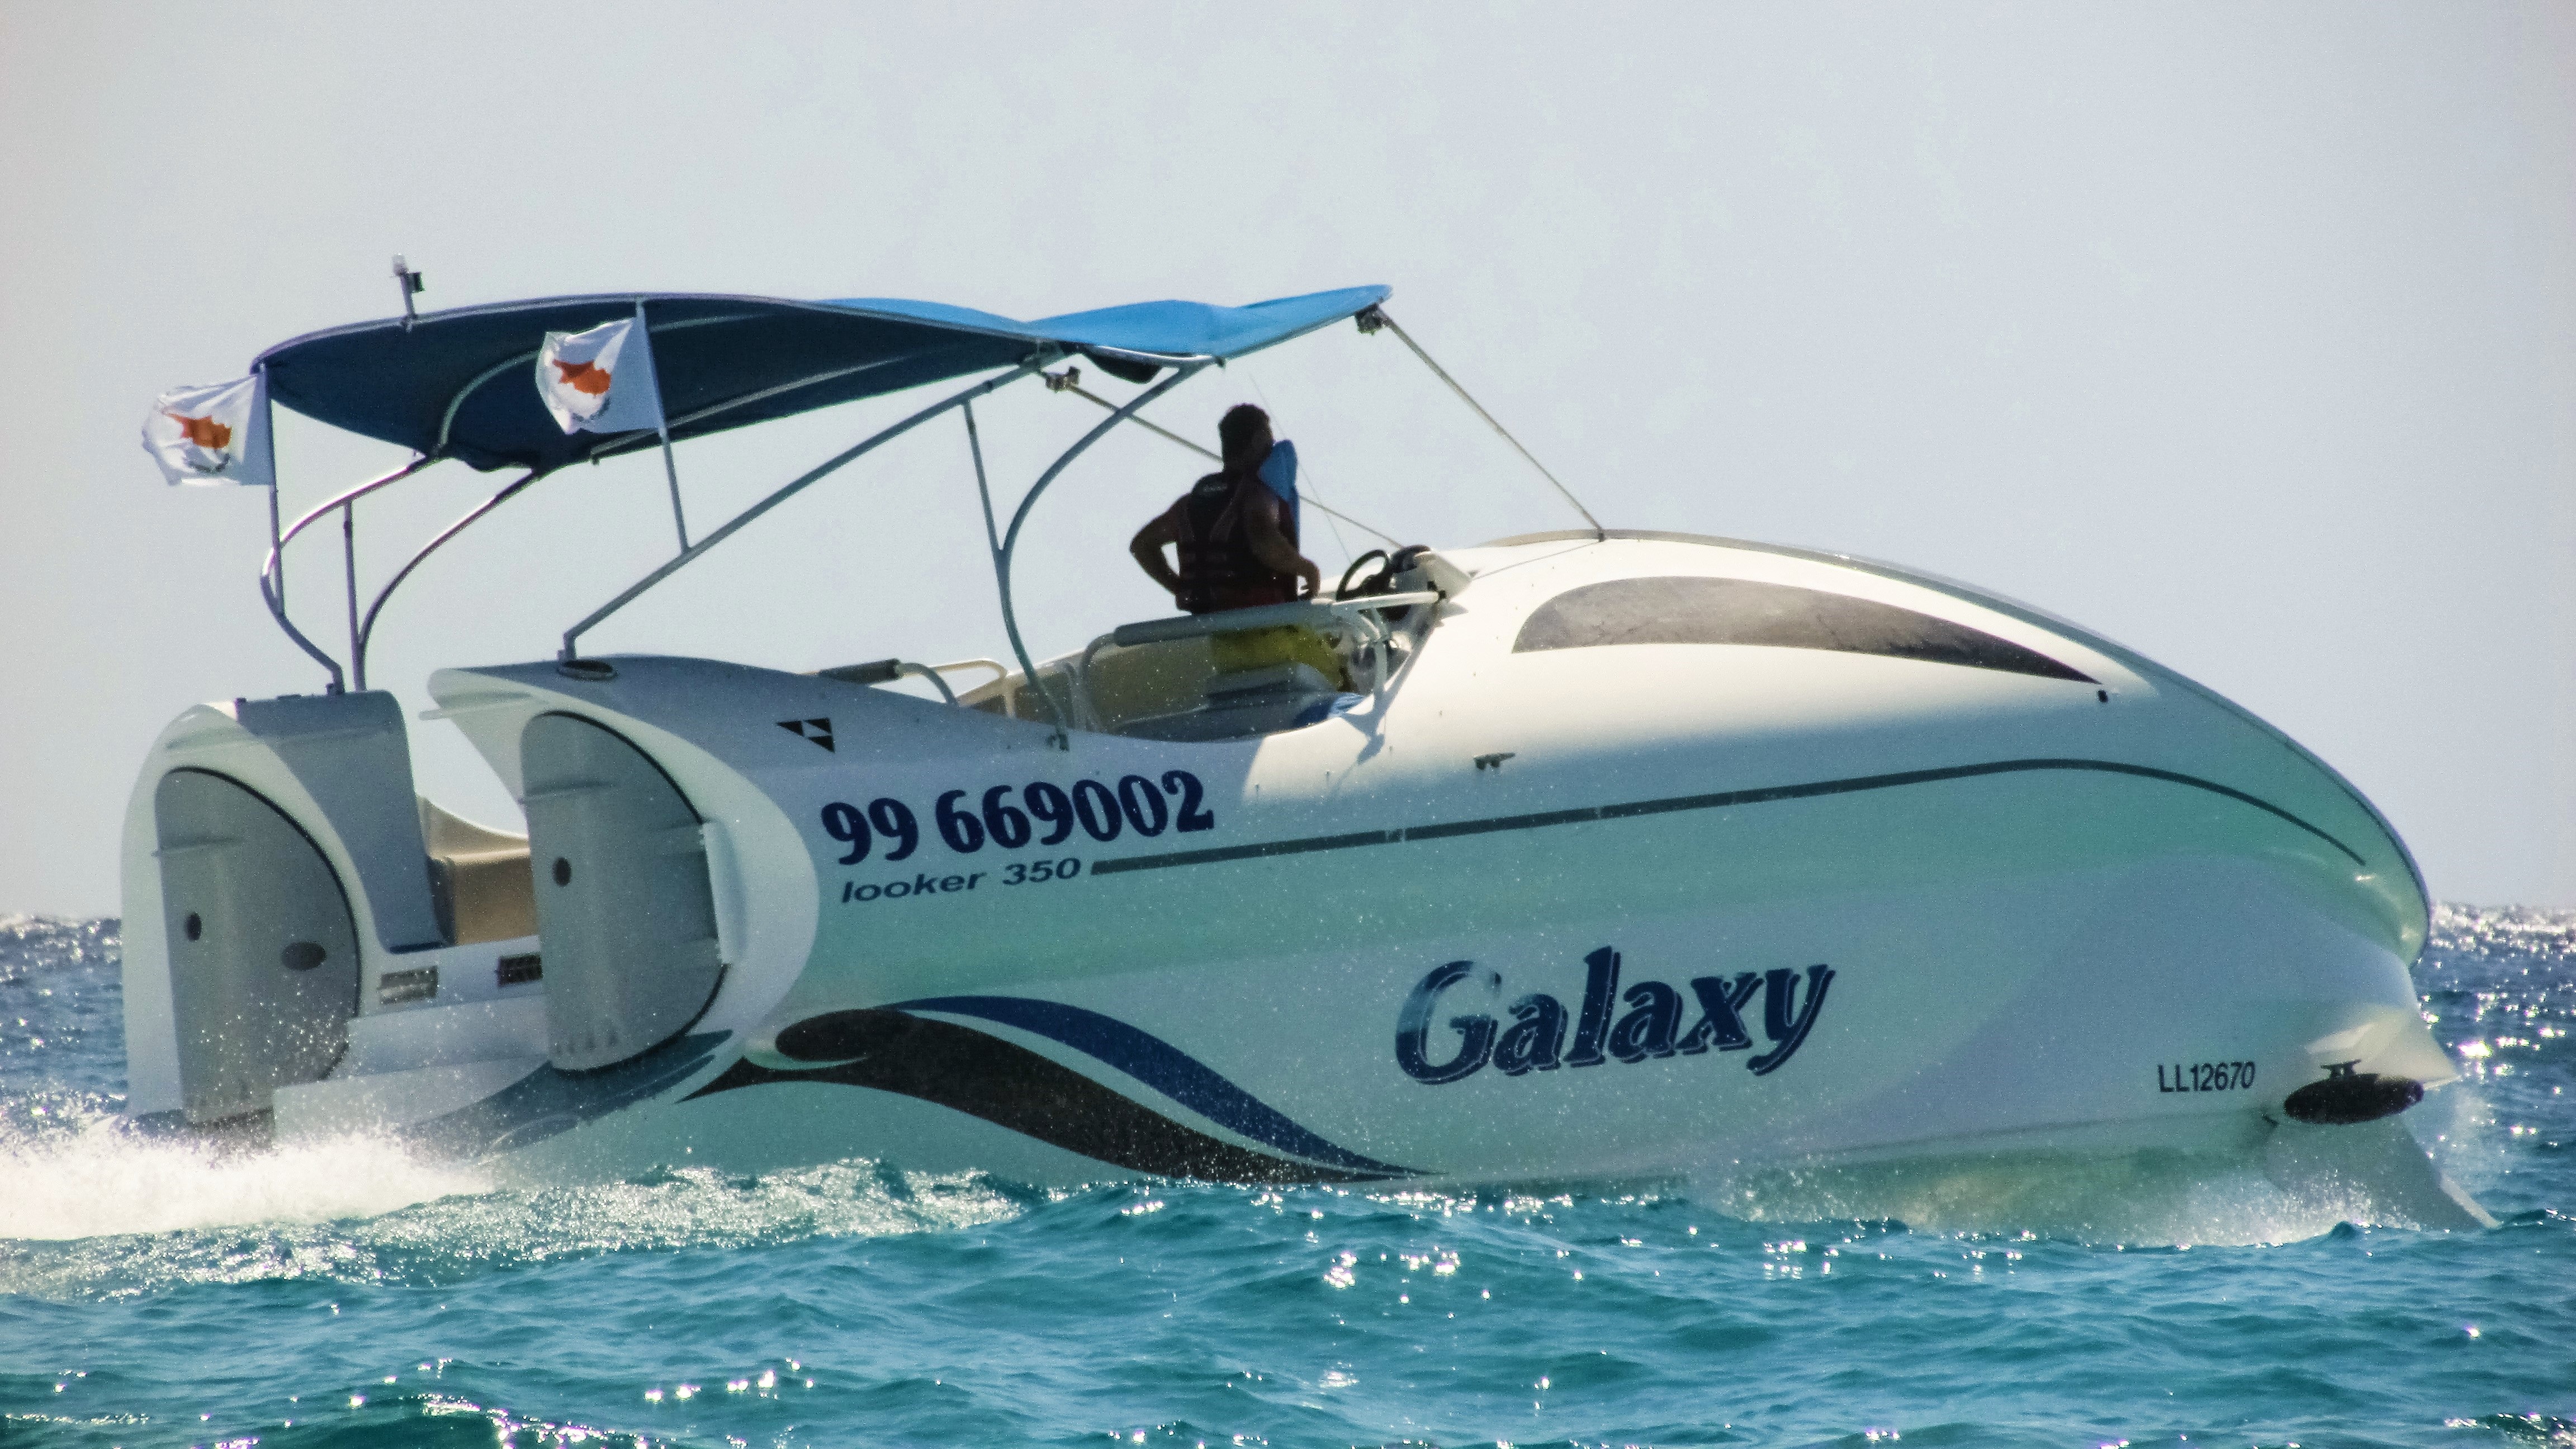
sea, boat, summer, vacation, motion, vehicle, speed, motorboat, fun, boating, fast, watercraft, ecosystem, speed boat, inflatable boat, rigid hulled inflatable boat